Luoxiu Road station

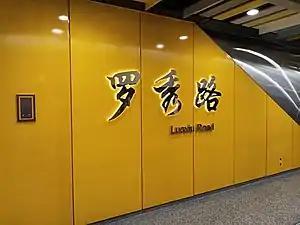
Platform Sign

Luoxiu Road is a metro station on the Line 15 of the Shanghai Metro. Located at the intersection of Laohumin Road and Luoxiu Road in Xuhui District, Shanghai, the station was scheduled to open with the rest of Line 15 by the end of 2020. However, the station eventually opened on 23 January 2021 following a one-month postponement. The station is located between to the north and to the south.